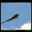
Label: airplane